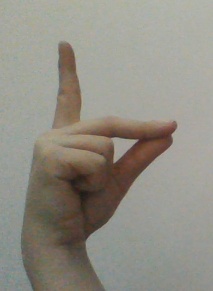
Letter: ta